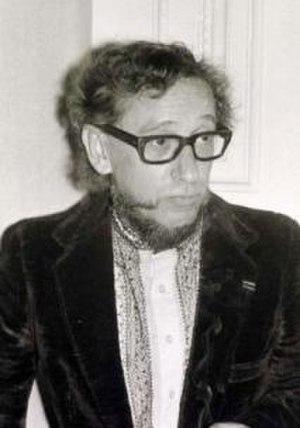
Léopold Leysen, dit Pol Mara, né à Anvers le 8 décembre 1920 et mort dans cette ville le 10 février 1998, est un peintre et dessinateur belge.